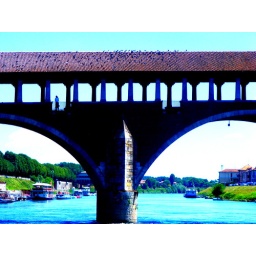
river under the bridge